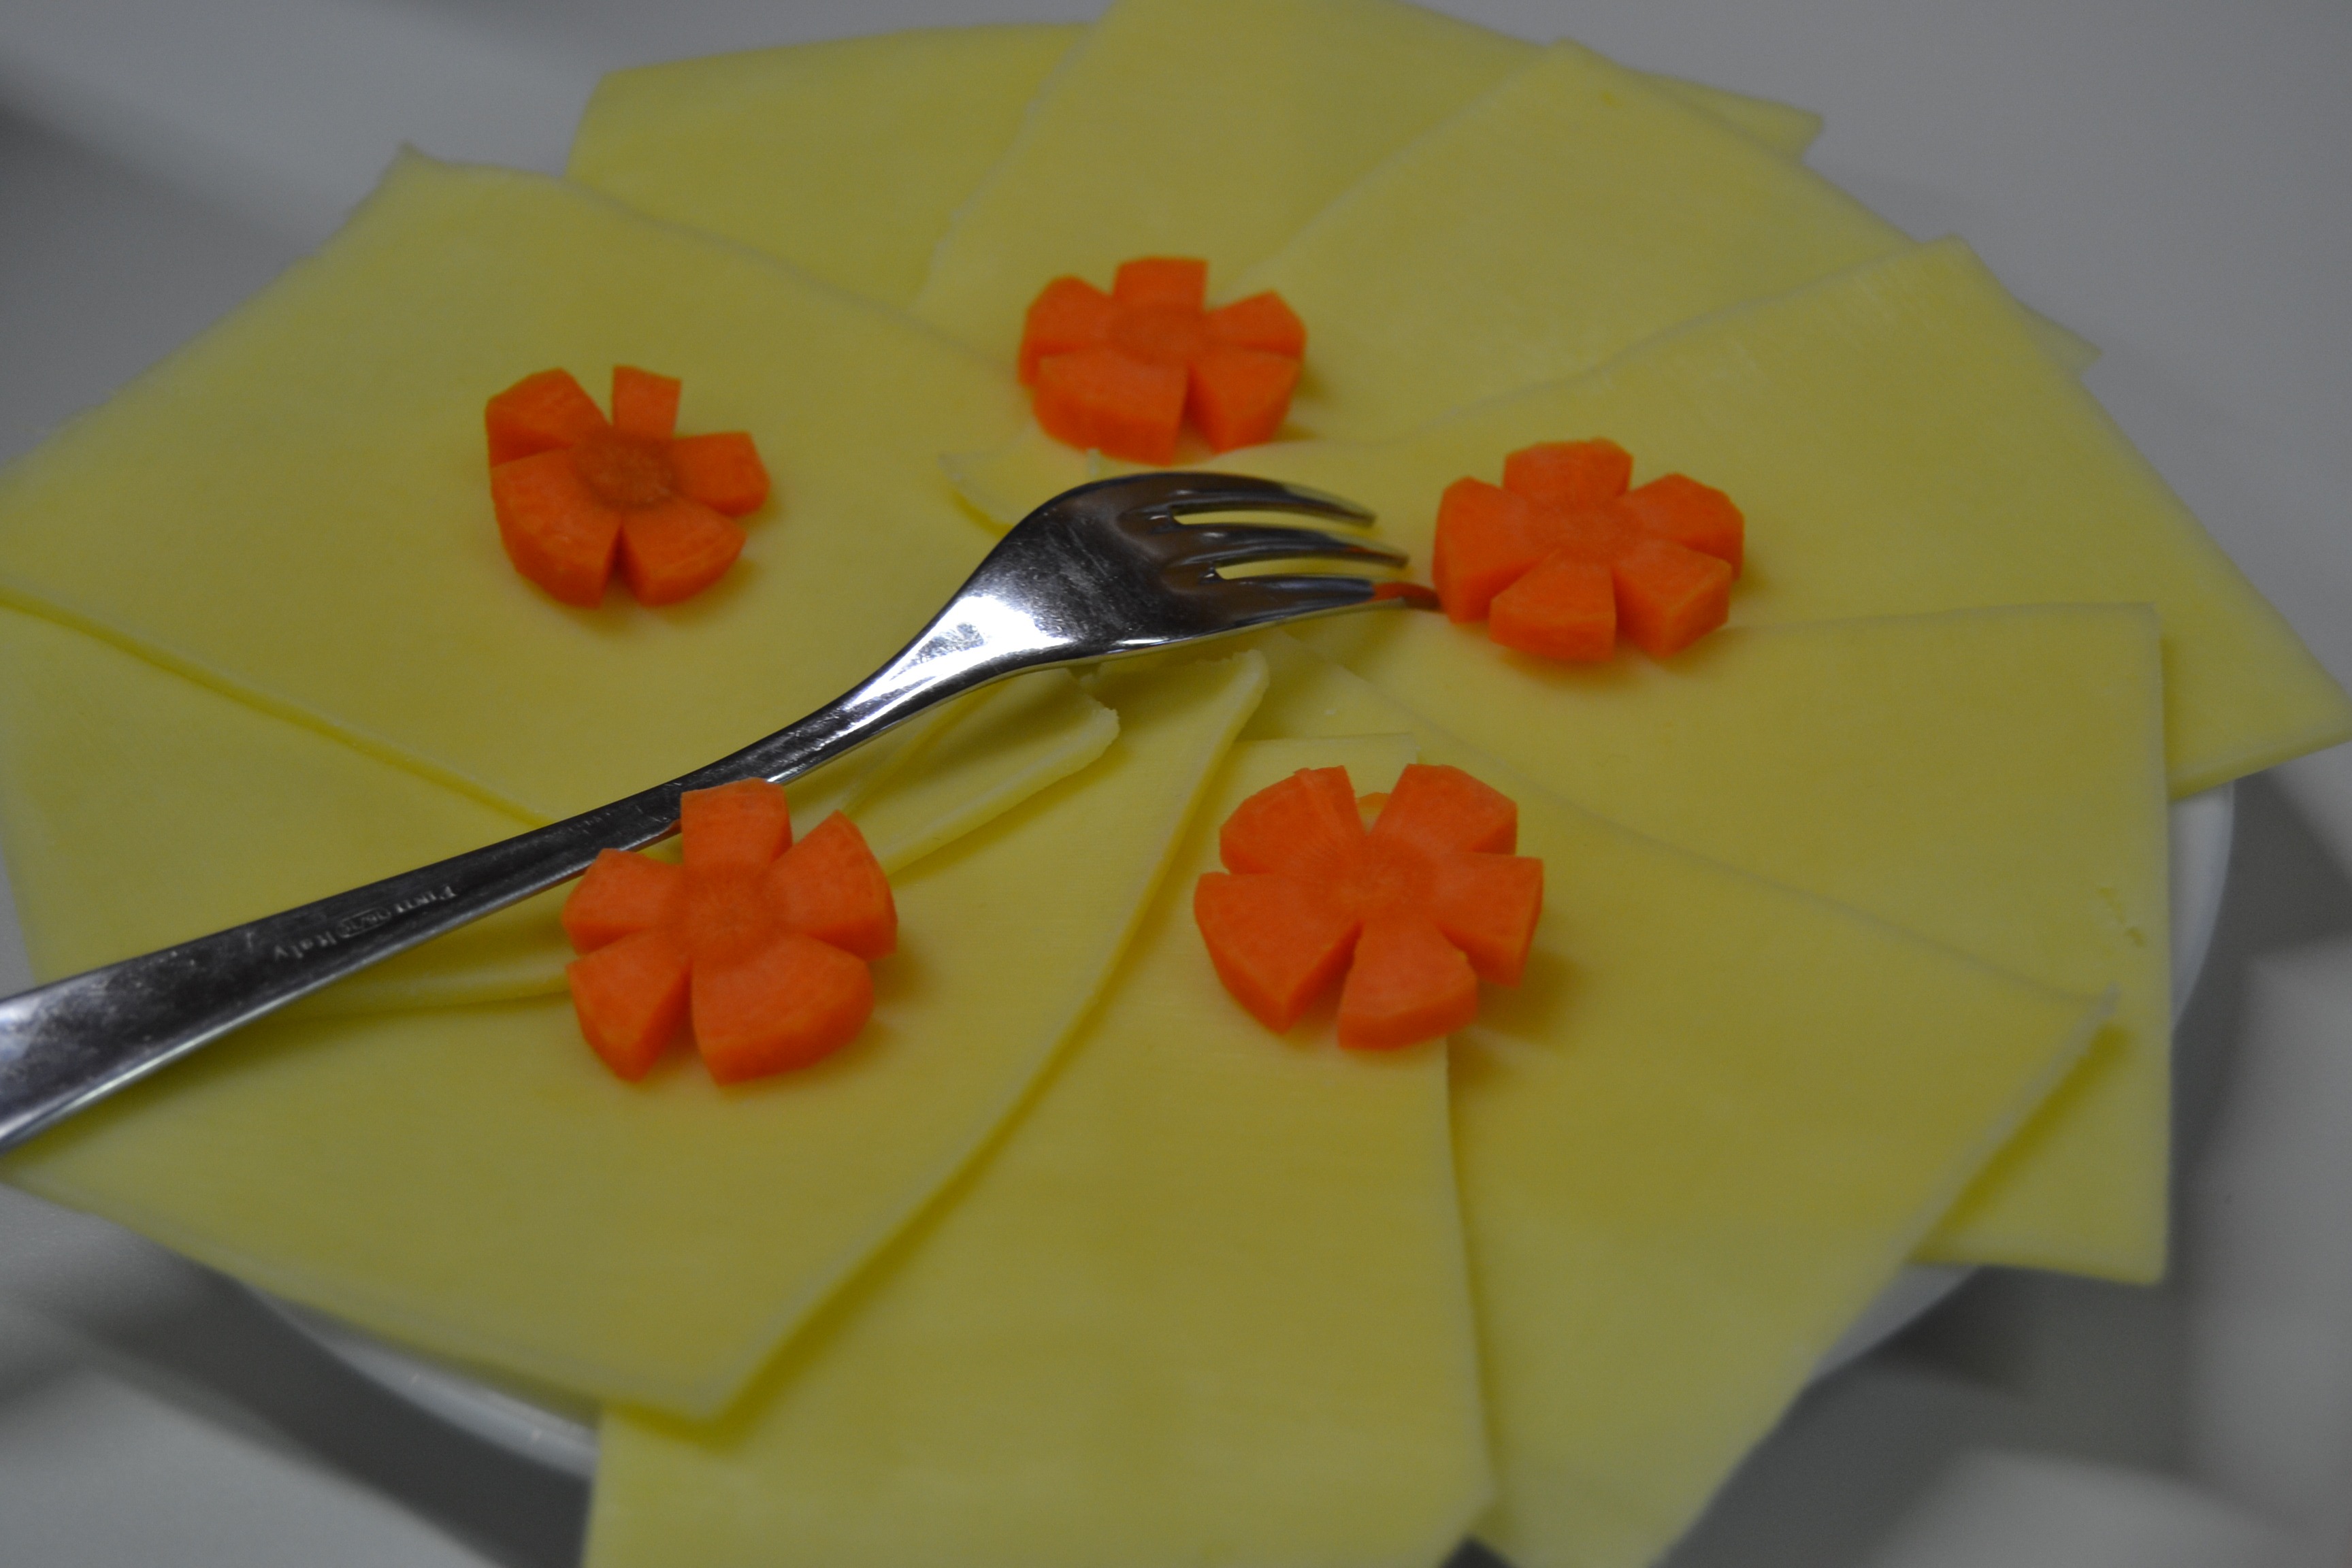
fork, wheel, flower, petal, food, yellow, breakfast, dessert, cake, cheese, art, icing, fondant, origami, sugar paste, k seplatte, cheese plate, cake decorating, origami paper